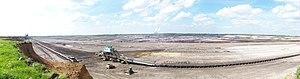
Le bassin minier du Sud-Lipsien est un macrogéochore de Saxe qui s'étend au sud du pays de Leipzig. Il est situé autour de Borna et de Markkleeberg dans l'arrondissement de Leipzig. Il s'étend sur 375,84 km² et représente comme le bassin minier de Lusace un grand bassin minier en cours de renaturation.